Billy Gunn

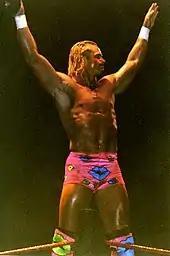
Gunn posing in 1999

The Outlaws then began to focus more on singles competition. Road Dogg won the Hardcore Championship in December 1998, and Gunn set his sights on the Intercontinental Championship. At the 1999 Royal Rumble, Gunn unsuccessfully challenged Ken Shamrock for the Intercontinental Title. The next month at , Gunn was the special guest referee for the Intercontinental Championship match between Val Venis and champion Ken Shamrock, where Gunn made a fast count and declared Venis the new champion before attacking both men.